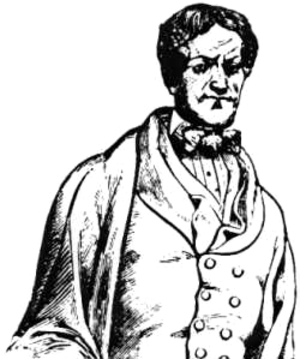
John Fitch est un inventeur, horloger et forgeron américain, connu pour avoir construit le premier bateau à vapeur enregistré aux États-Unis.